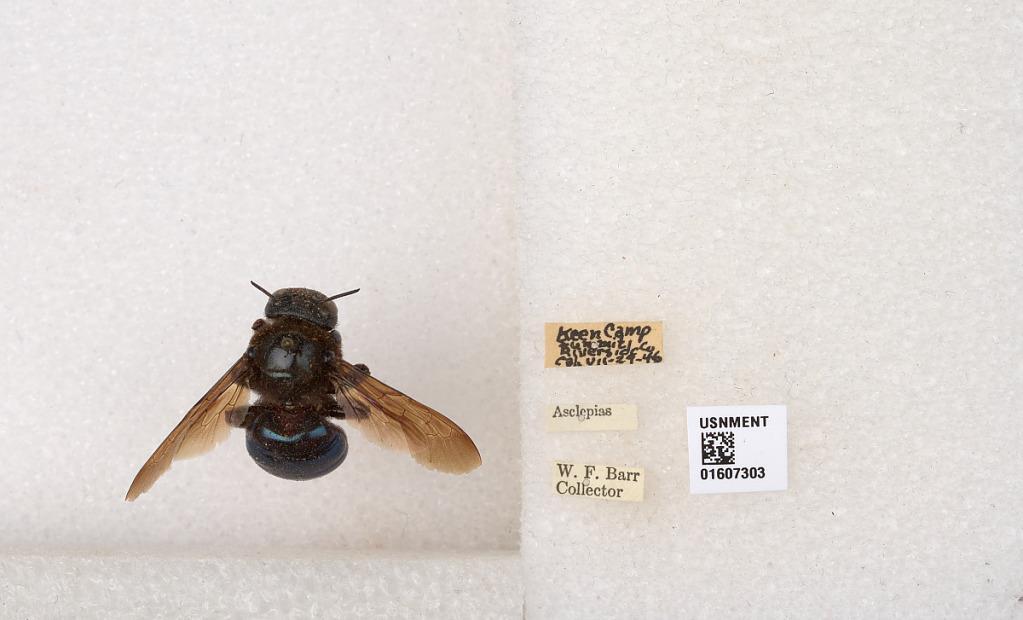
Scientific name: Xylocopa (Xylocopoides) californica diamesa Hurd
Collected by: W. Barr
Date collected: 1946-7-29
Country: United States
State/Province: California
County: Riverside
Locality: Keen Camp Summit
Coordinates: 33.687, -116.704